William Kurtz (photographer)

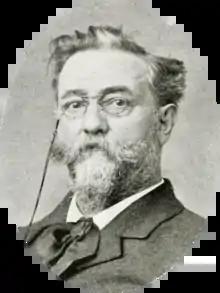

William Kurtz, born Wilhelm Kurz (1833 – December 5, 1904) was a German-American artist, illustrator, and photographer. He was also a pioneer in the development of halftone printing of color photographs.